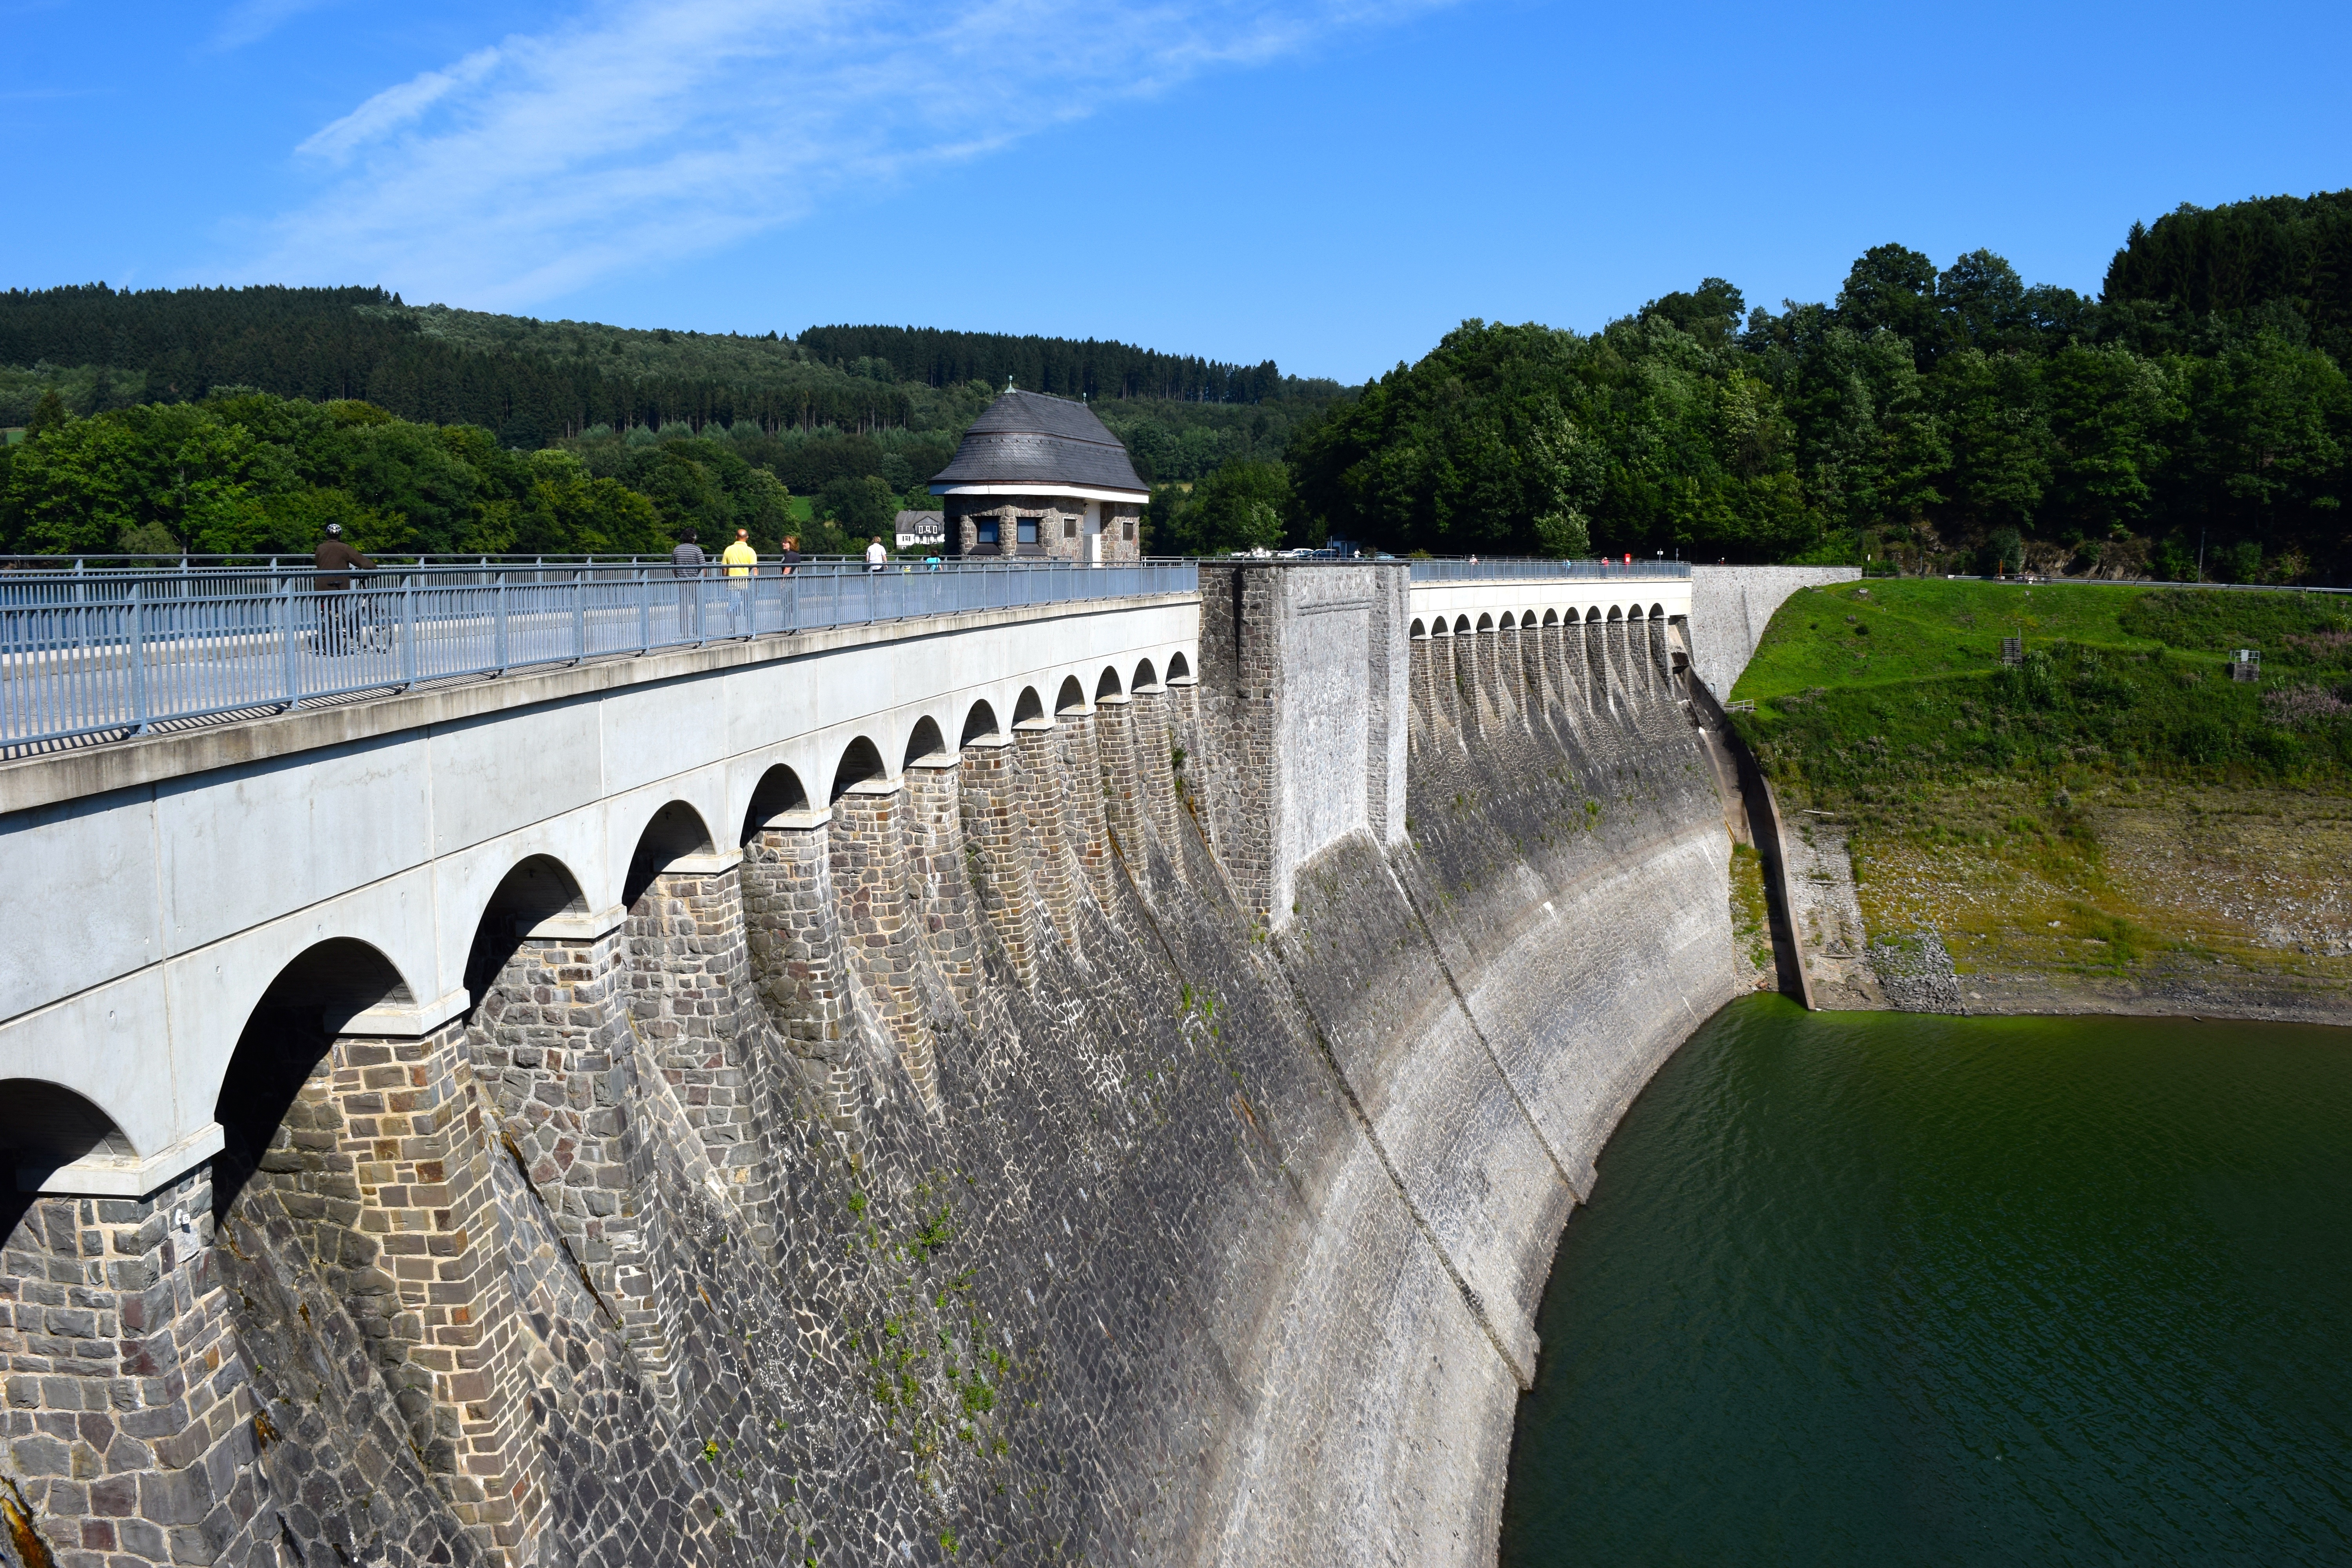
water, architecture, bridge, building, river, canal, dam, reservoir, waterway, infrastructure, channel, arch bridge, sauerland, listertalsperre, nonbuilding structure